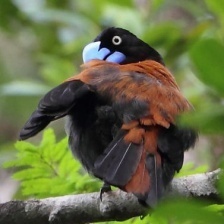
Species: HELMET VANGA
Scientific name: EURYCEROS PREVOSTII